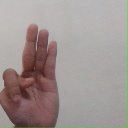
अक्षर: भ